List of awards and nominations received by Rosamund Pike

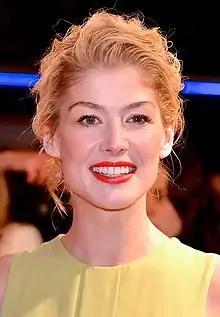
Pike in 2012

This is a list of awards and nominations received by English actress and producer Rosamund Pike. She has received numerous accolades including a Primetime Emmy Award, Golden Globe Award and British Independent Film Award as well as nominations for an Academy Award, two BAFTA Awards, Critics' Choice Movie Award, and two Screen Actors Guild Awards.